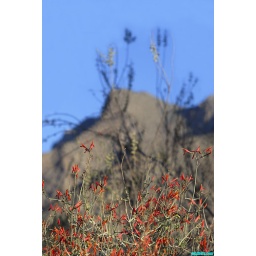
red flowers below a towering peak